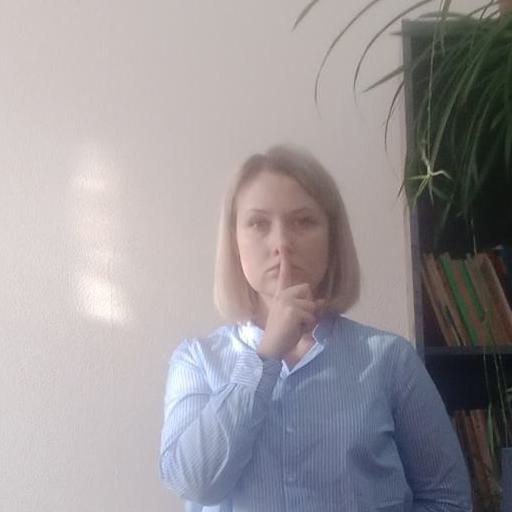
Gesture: mute